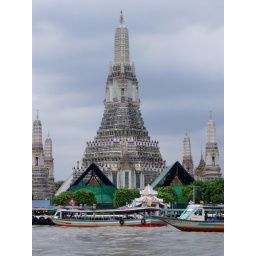
Taken along the longest river in thailandI think the hoards of river boats in this picture make it pretty.. and the sky too.